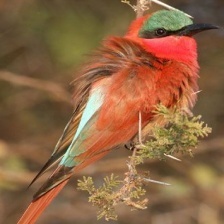
Species: CARMINE BEE-EATER
Scientific name: MEROPS NUBICOIDES
ImageNet parent category: bee_eater